Sveinung Stensland

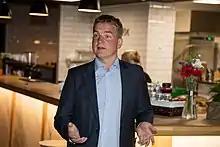

Sveinung Stensland (born 6 November 1972) is a Norwegian politician for the Conservative Party. A deputy to the Storting from Rogaland from 2013, he met as deputy for Bent Høie during the 2013–2017 Storting period. He was elected as an ordinary member of the Storting from 2017, and was re-elected in 2021.